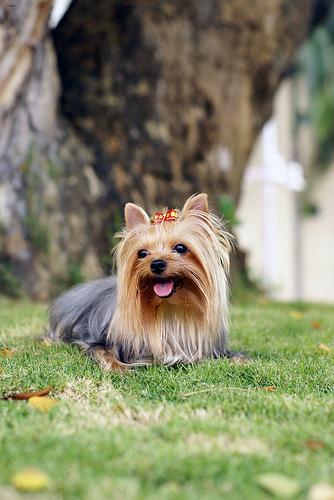
Breed: yorkshire terrier